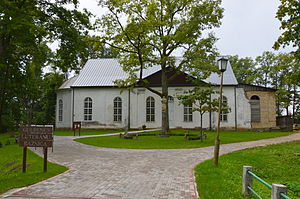
Gulbene
Gulbene er en by i det nordøstlige Letland, med et indbyggertal på 8.057. Byen ligger i Gulbenes distrikt.